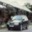
Label: automobile